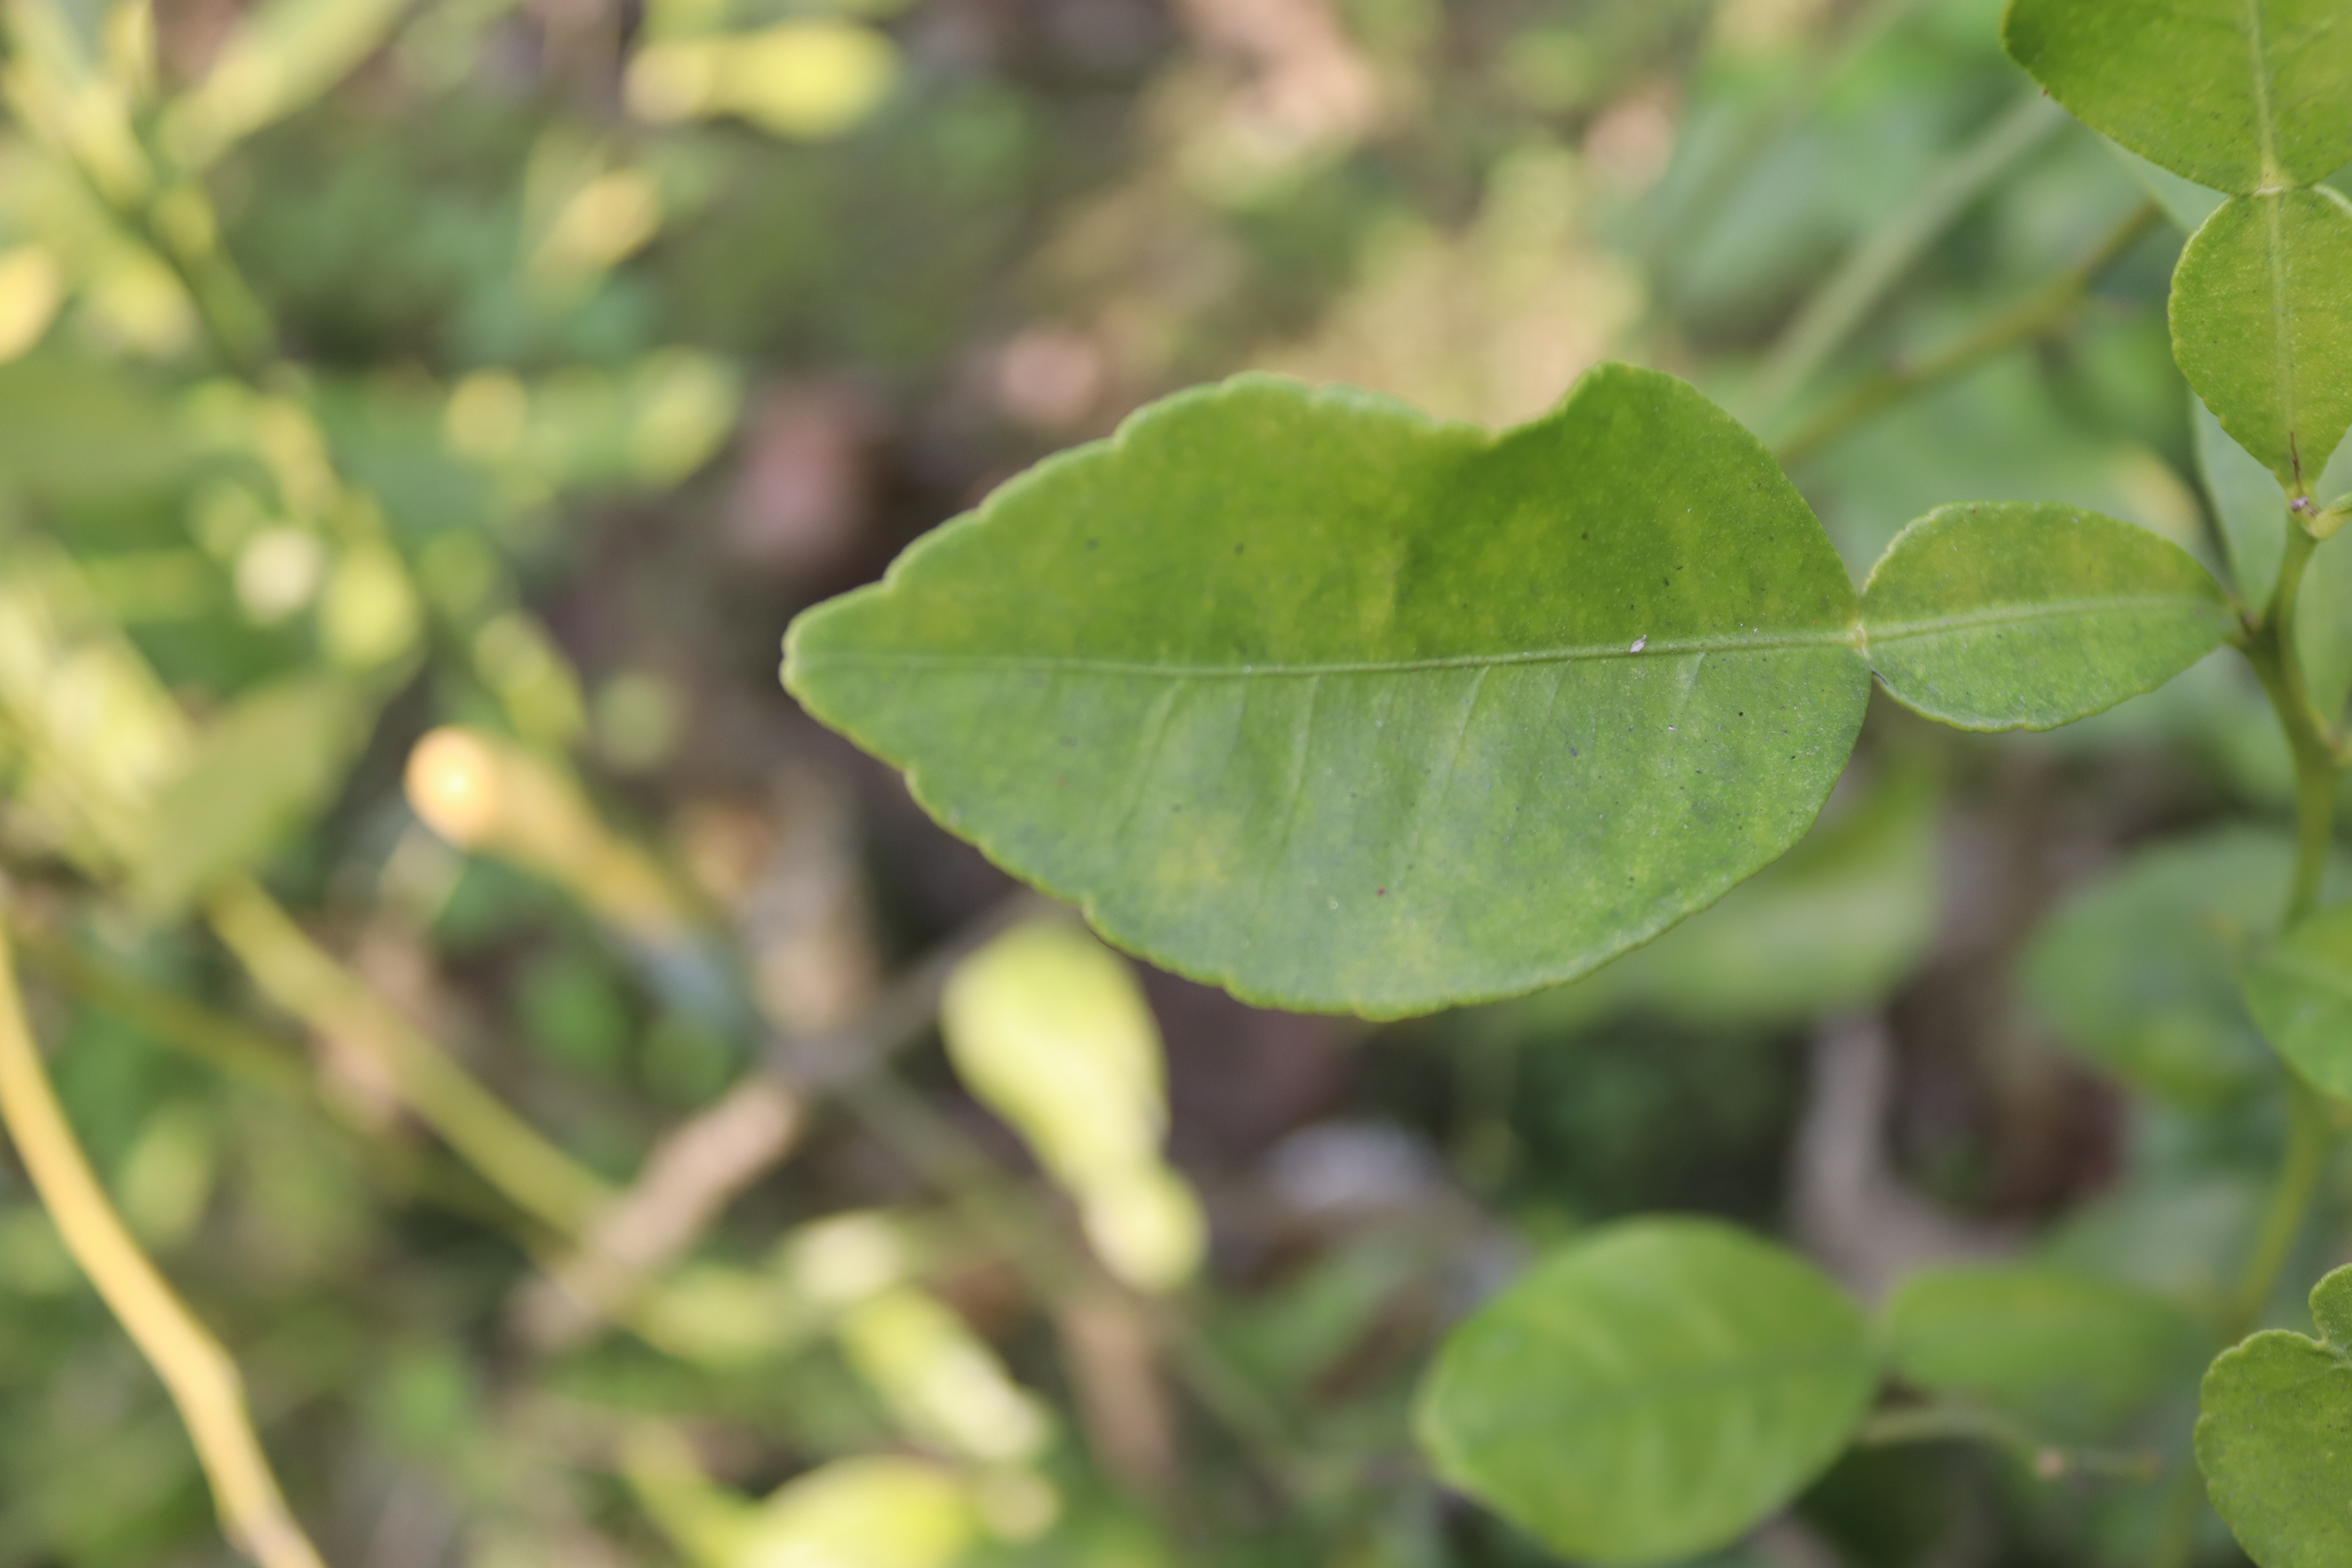
Mandarin leaf variety: Nagpuri